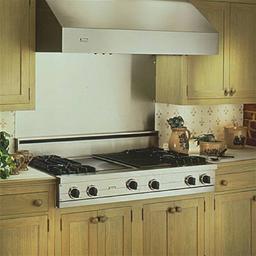
Room type: kitchen